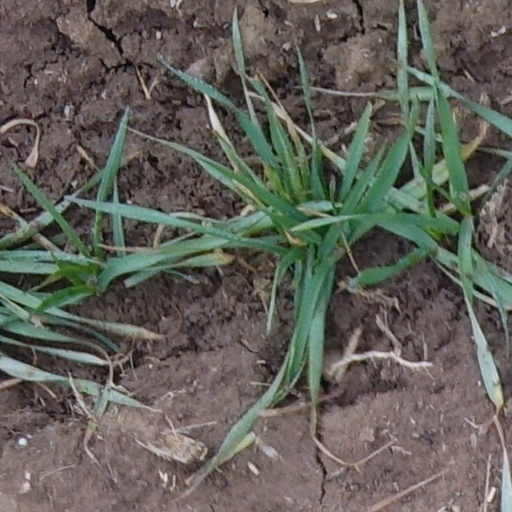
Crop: wheat